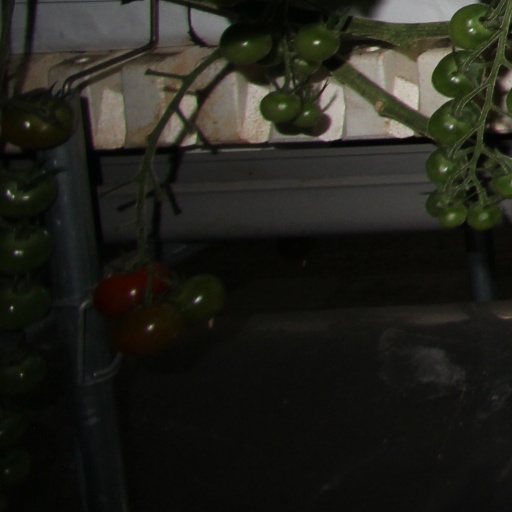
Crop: tomato